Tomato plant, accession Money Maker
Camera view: tilt-top (135 deg); turntable rotation: 270 degrees
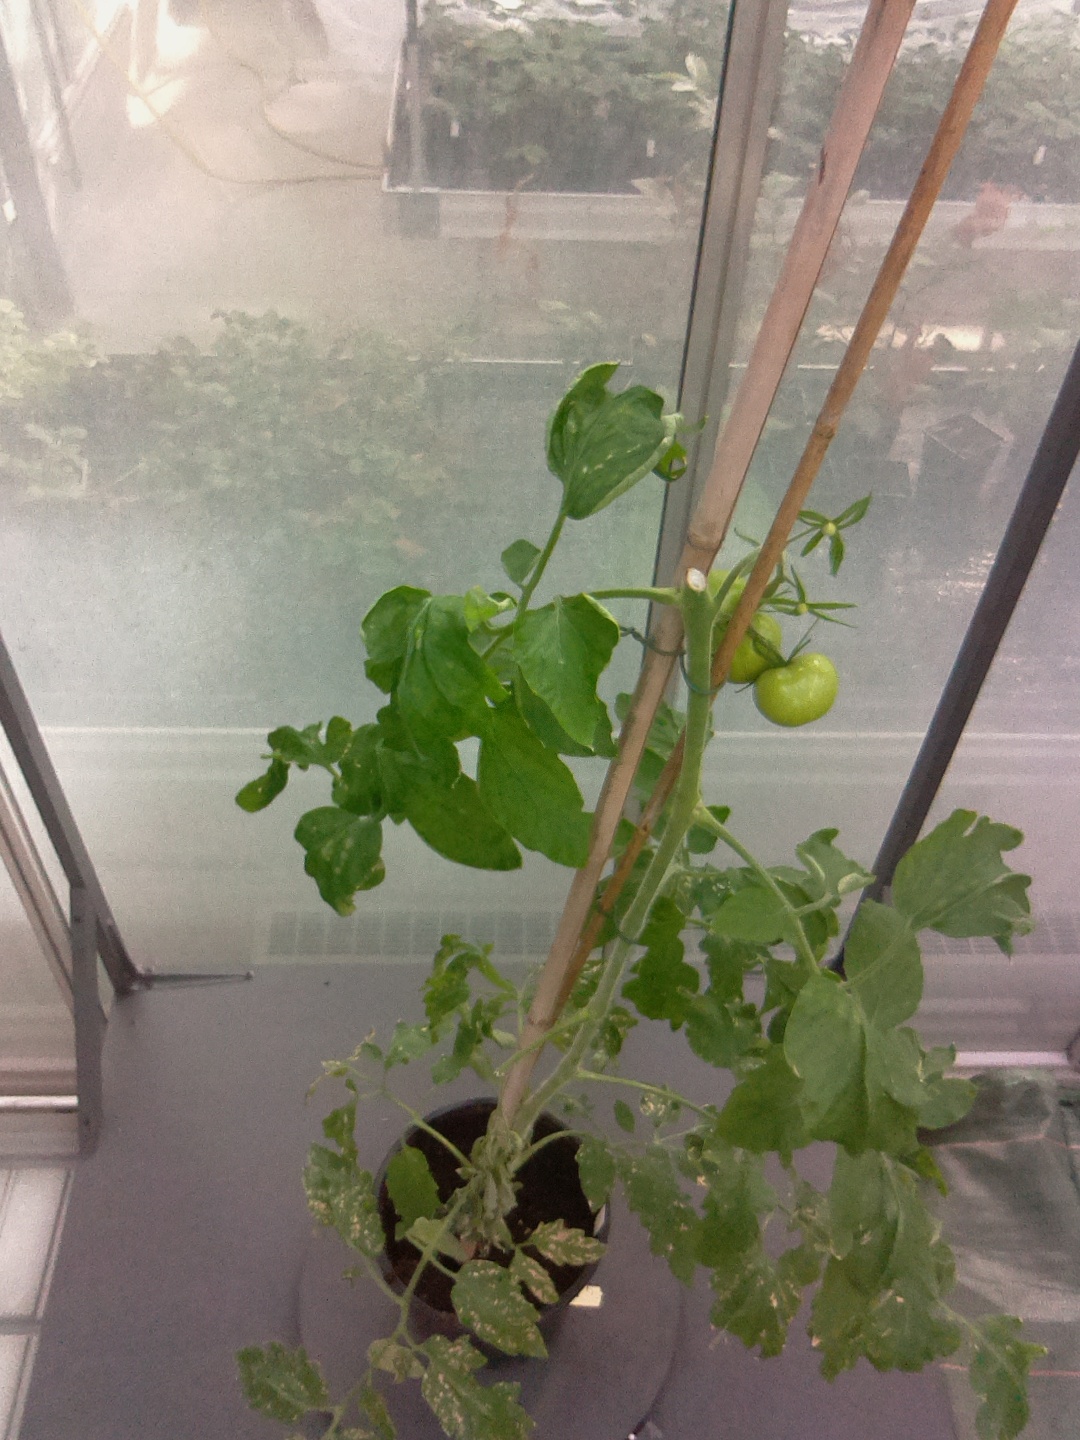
BBCH growth stage 73: 30%-40% of final fruit size